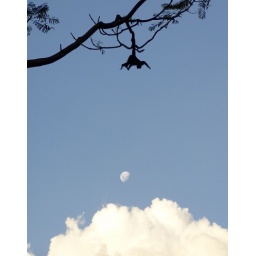
A monkey hanging from a tree with it's tail, above the moon and a cloud.